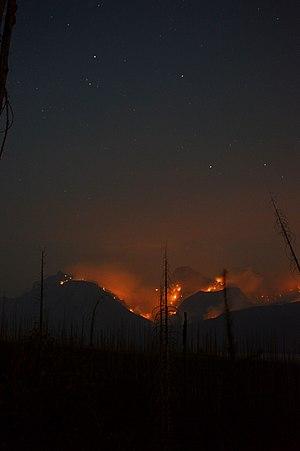
Le Sprague Fire est un feu de forêt survenu en 2017 dans le Comté de Flathead, dans le Montana, aux États-Unis. Causé par la foudre, il a été initialement signalé le 10 août 2017, aux alentours de 21 h 30, à une quinzaine de kilomètres au nord-est de la localité de West Glacier.